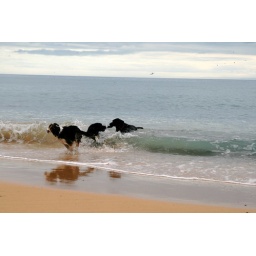
Labrador dog swimming in Snaefellsnes Iceland